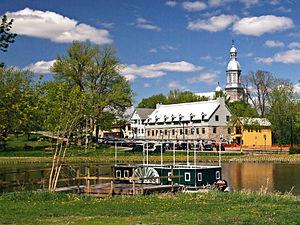
Terrebonne est une ville du Québec, chef-lieu de la MRC des Moulins, dans la région de Lanaudière. Elle fait partie de la banlieue nord de Montréal. Entre 1986 et 2013, sa population s'est accrue de 24 864 à 110 066 habitants, notamment grâce à une fusion avec les villes de Lachenaie et de La Plaine en 2001. En 2014, Terrebonne a été reconnue dixième ville en importance démographique au Québec.